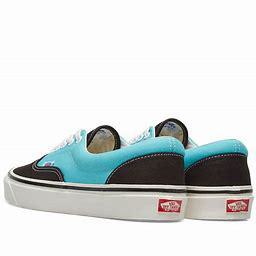
Brand: Vans
Model: Era 95 DX